Chancay culture

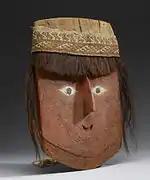
Mummy mask with wig

Ceramics are also a very common feature of the Chancay culture. This pottery has been found mainly in the cemeteries of the Ancon and Chancay valleys, for example at Ancon (archaeological site). The Chancay civilization produced ceramics on a large scale using moulds. However, open vessels with more than 400 different types of drawings that have yet to be decrypted, uniquely created by artisans, have been found.